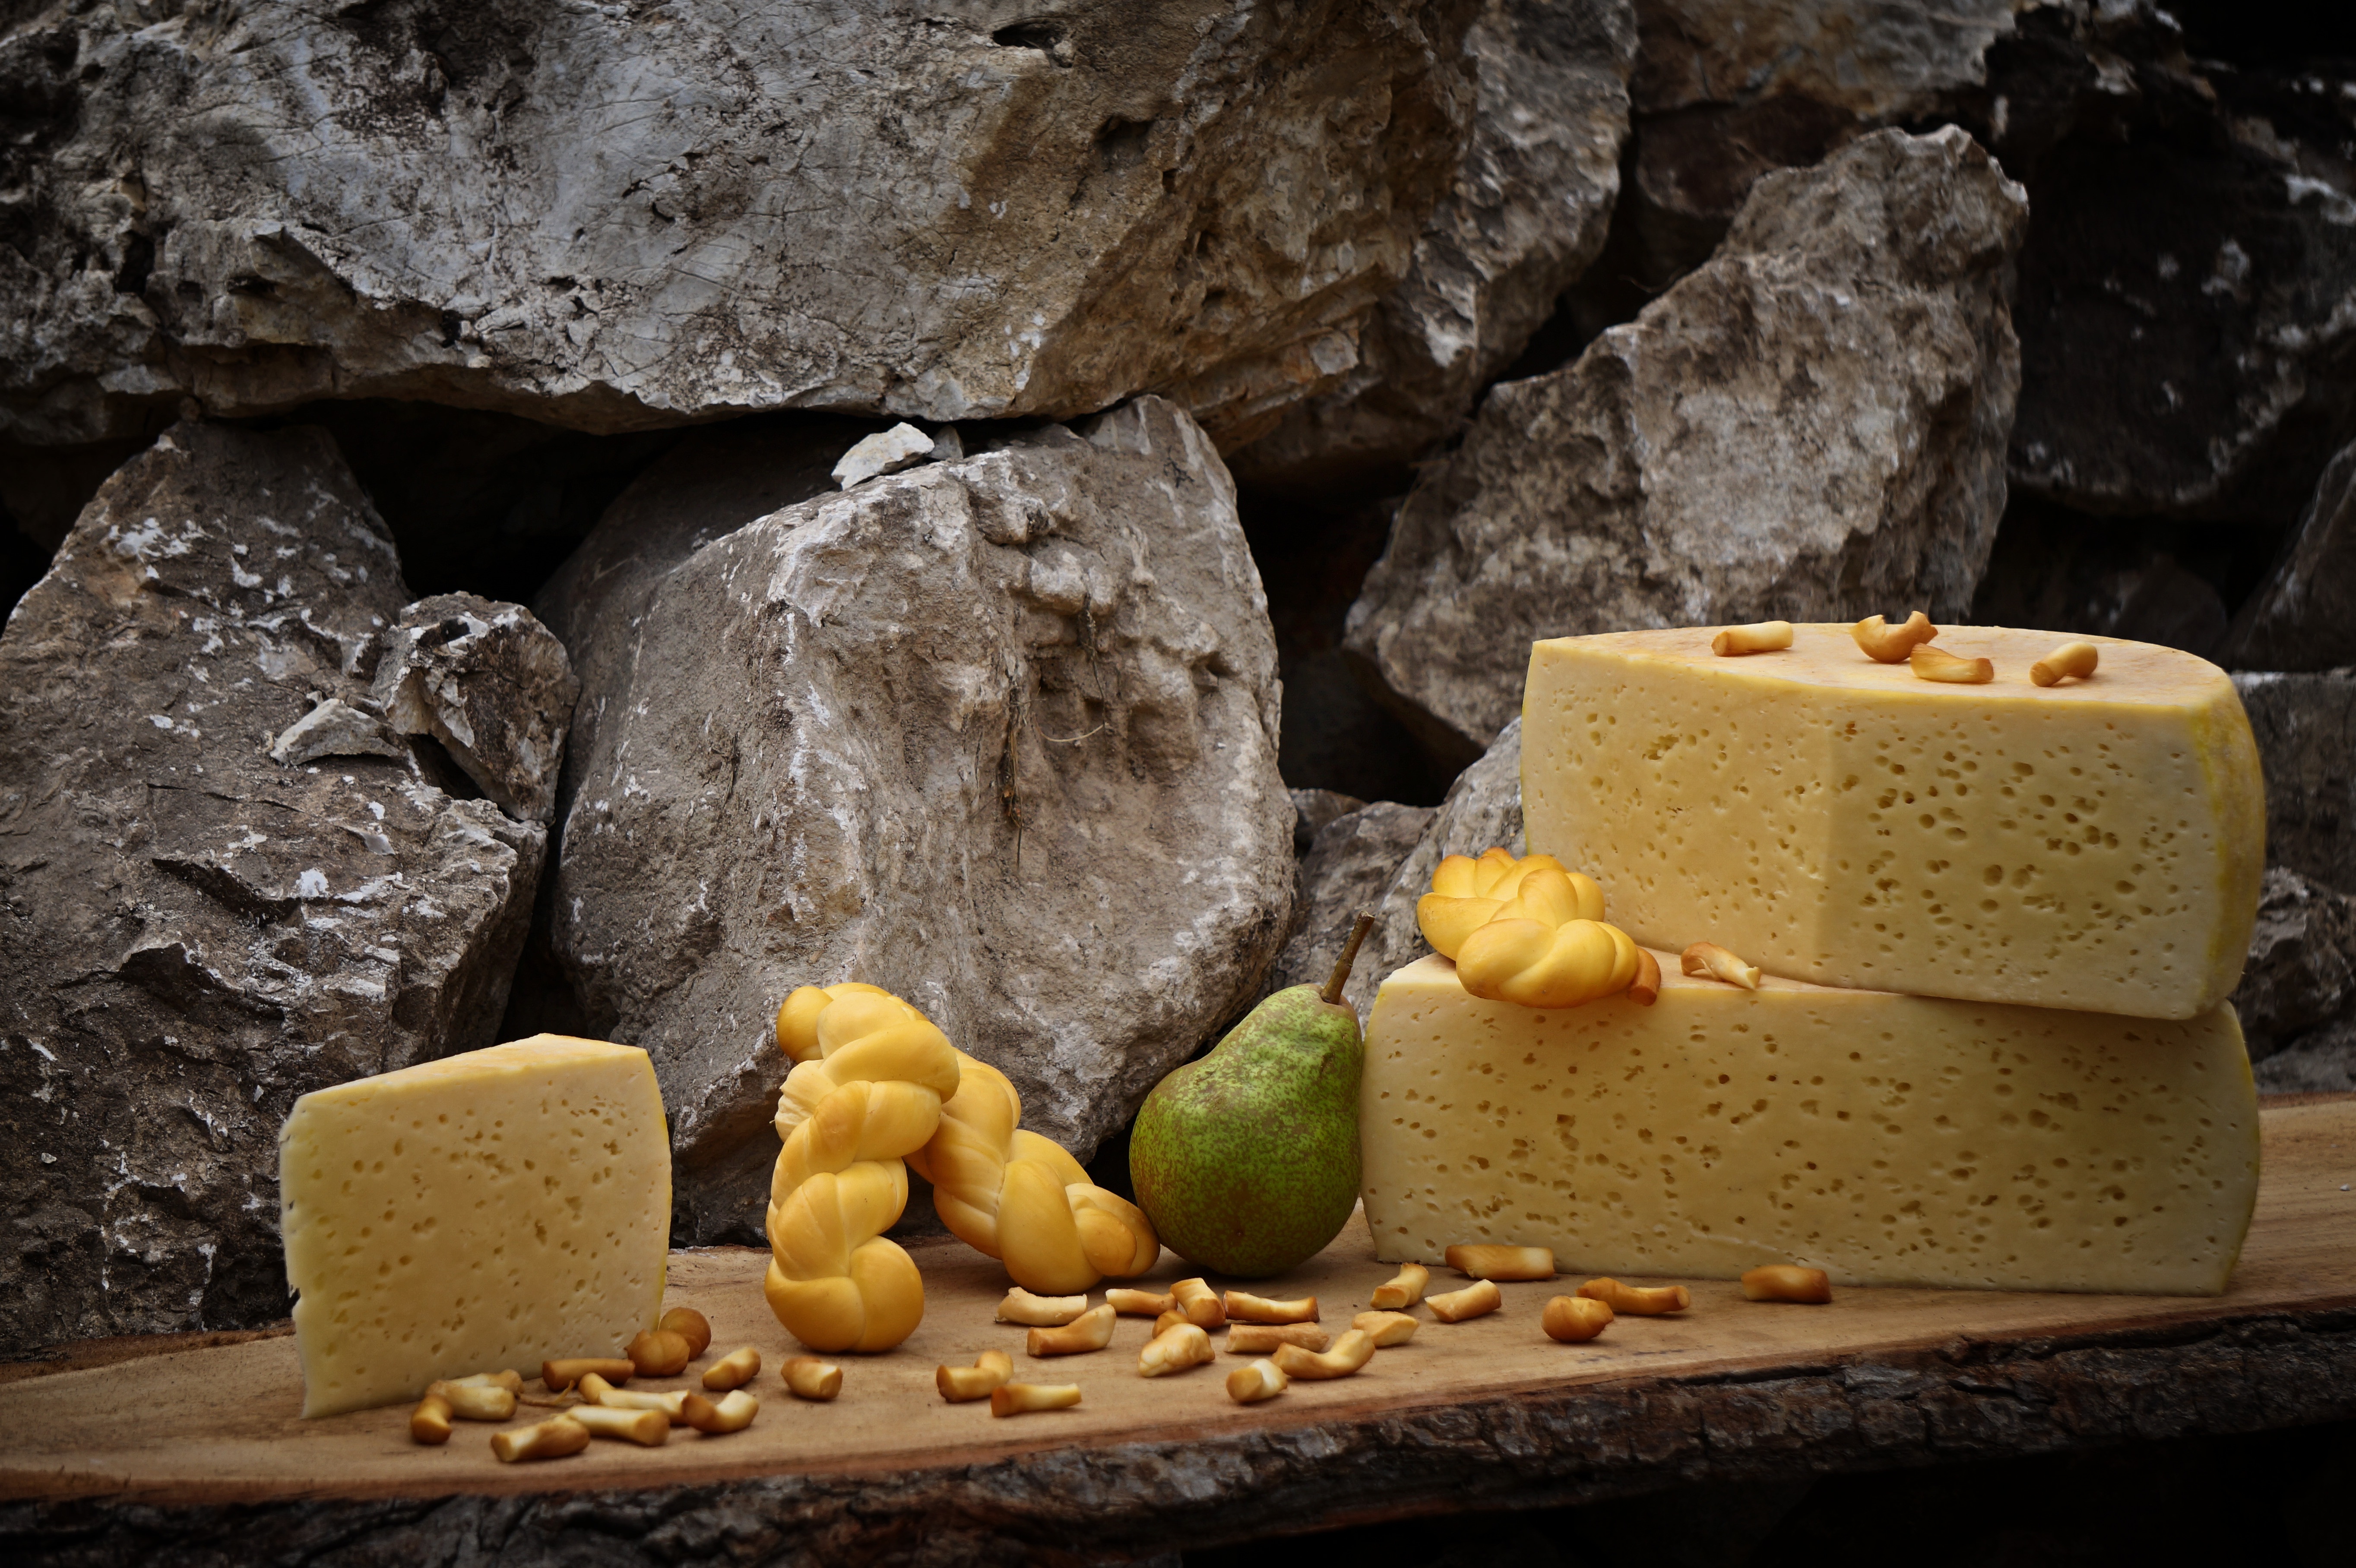
rock, food, pear, still life, cheese, still life photography